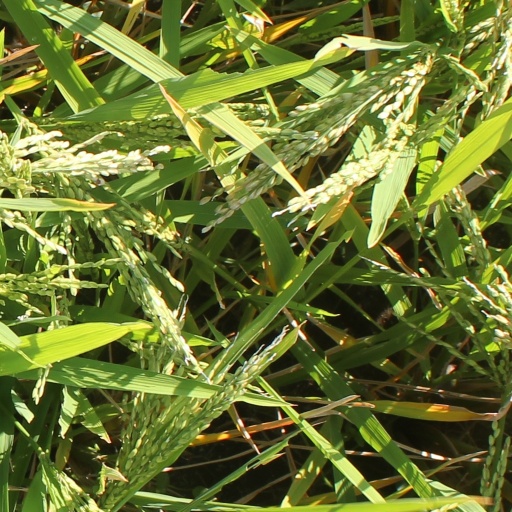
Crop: rice